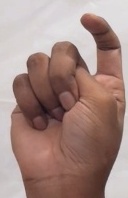
ASL sign: X